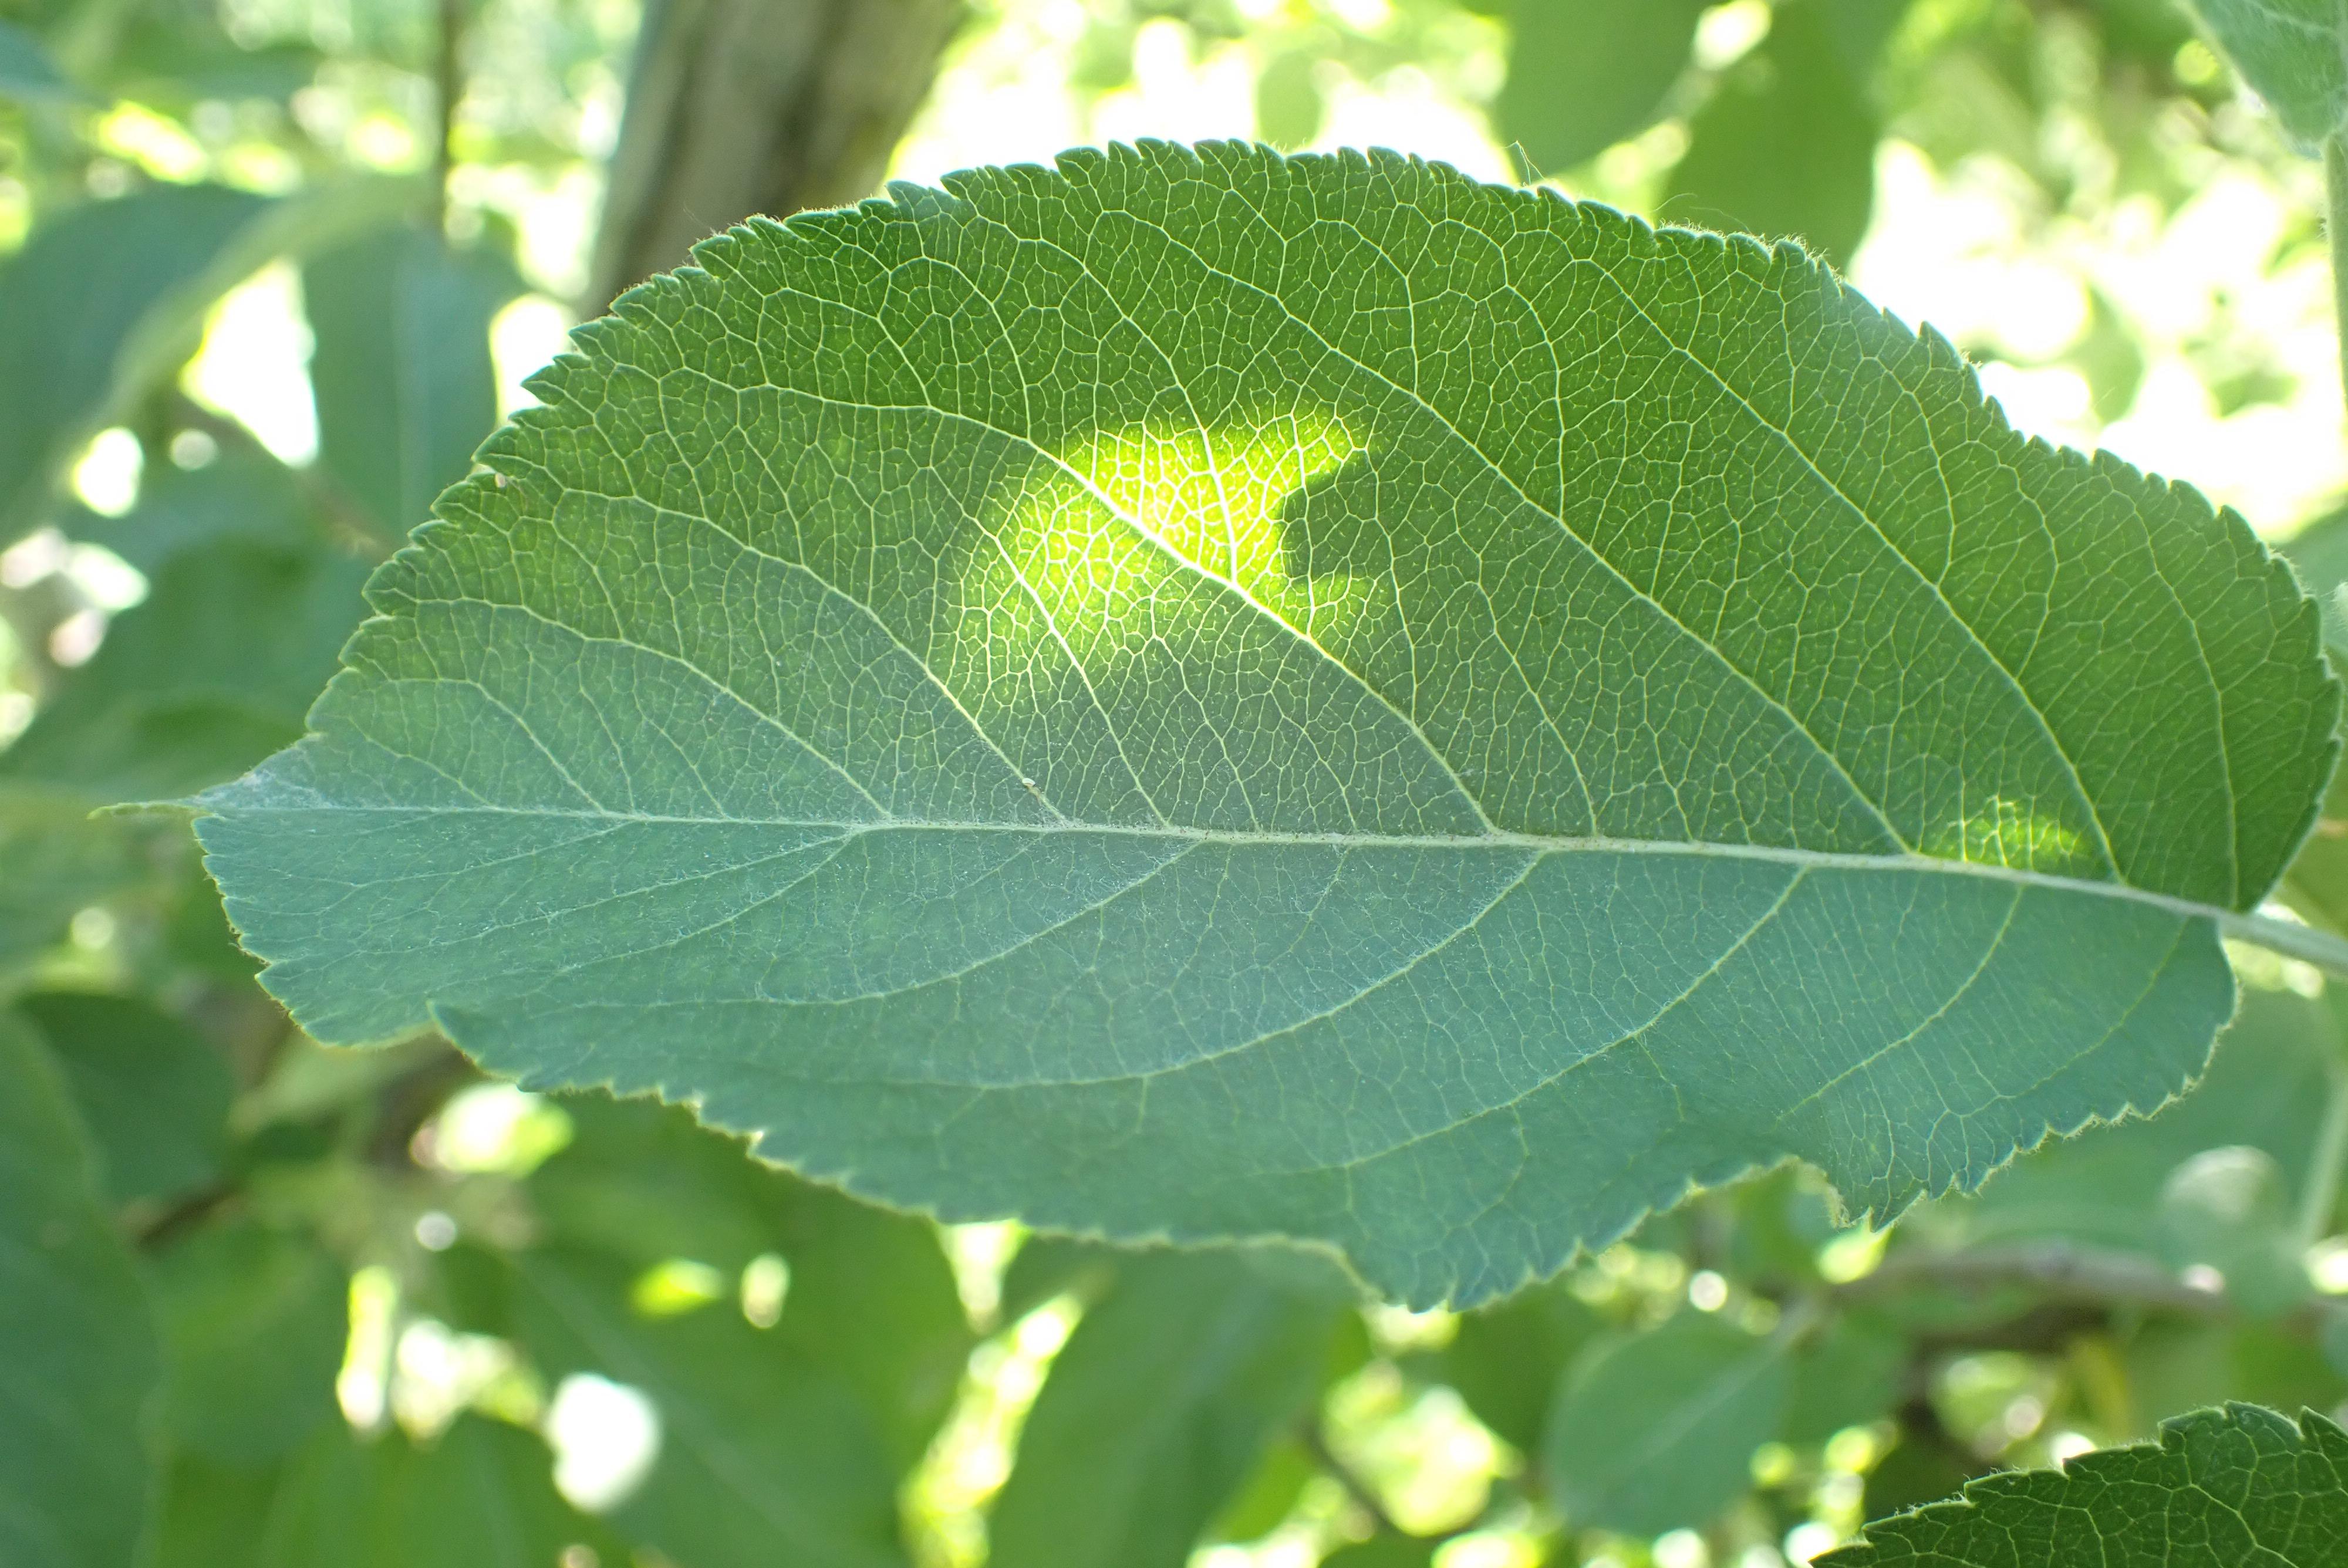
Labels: healthy